Gleisdreieck (Berlin U-Bahn)

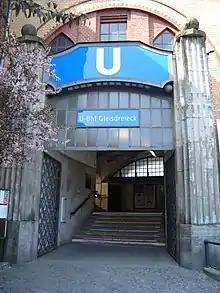
Entrance

Gleisdreieck is an elevated Berlin U-Bahn station located on a viaduct in the Kreuzberg district, and served by lines U1, U2, and U3. The U1/U3 platform is at a higher level than, and perpendicular to, that of the U2.